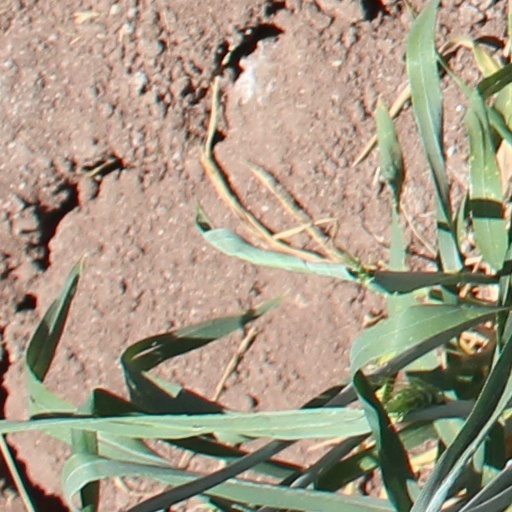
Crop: wheat